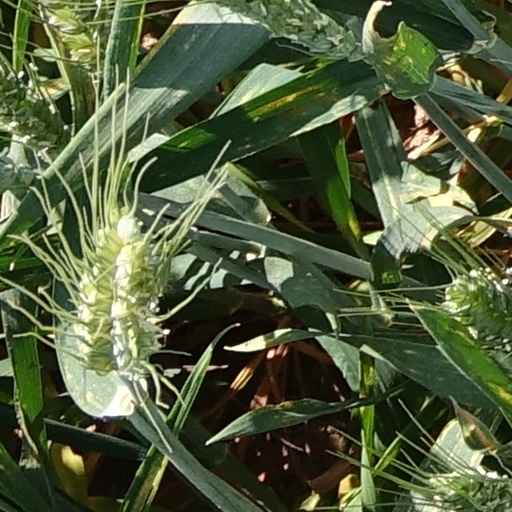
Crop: wheat